Second-rate

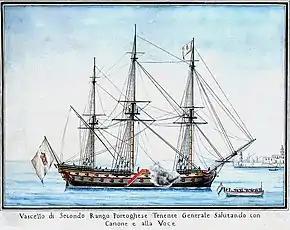
A Portuguese Navy second-rate in 1780

Typically measuring around 2000 tons burthen and carrying a crew of 750, the second-rates by the second half of the 18th century carried 32-pounder guns on the gun deck, with 18-pounders instead of 24-pounders on the middle deck, and 12-pounders on the upper deck (rather than 18- or 24-pounders on first rates), although there were exceptions to this. Both first and second rates carried lighter guns (and, after 1780, carronades) on their forecastles and quarterdecks.